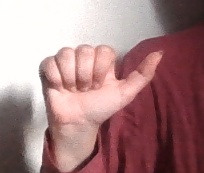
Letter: dhad